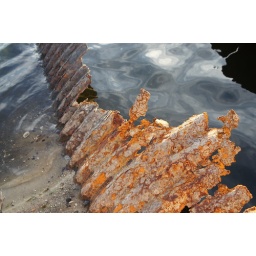
a rusty drain in my lake